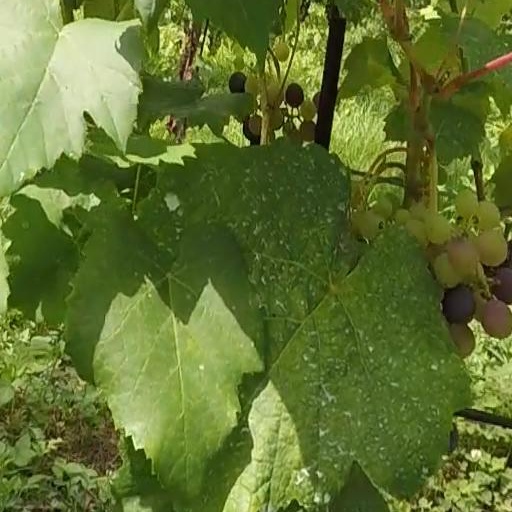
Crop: grape